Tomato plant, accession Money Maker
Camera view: horizontal (90 deg, fisheye); turntable rotation: 300 degrees
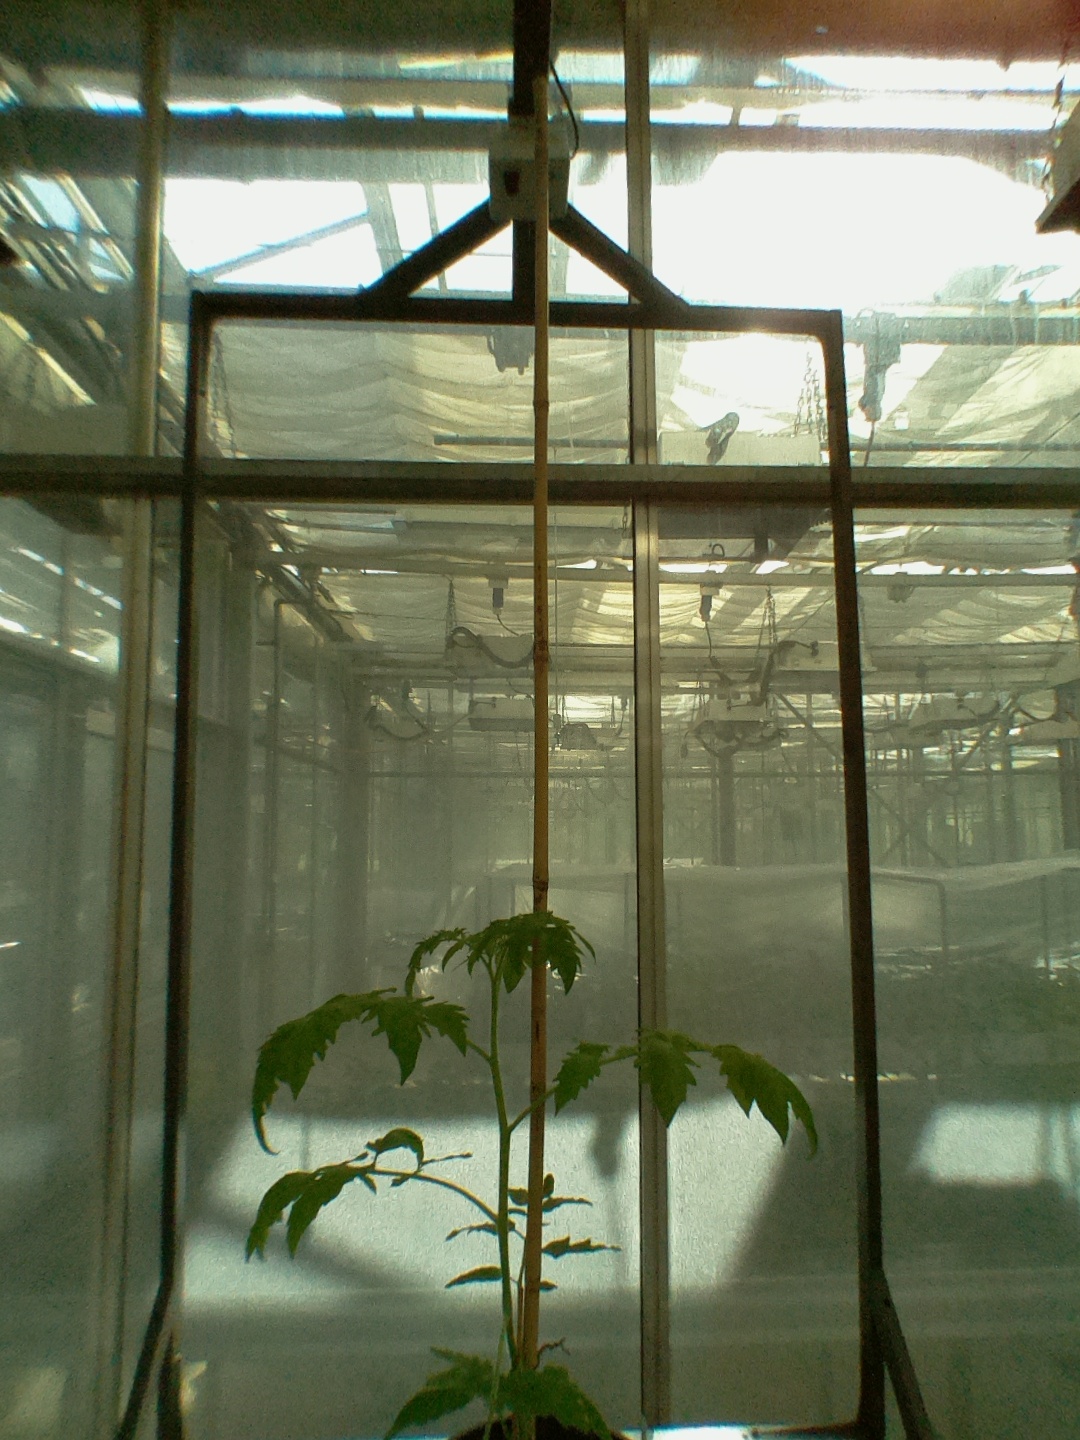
BBCH growth stage 14: 8 of true leaves visible